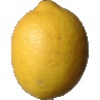
Label: Lemon 1